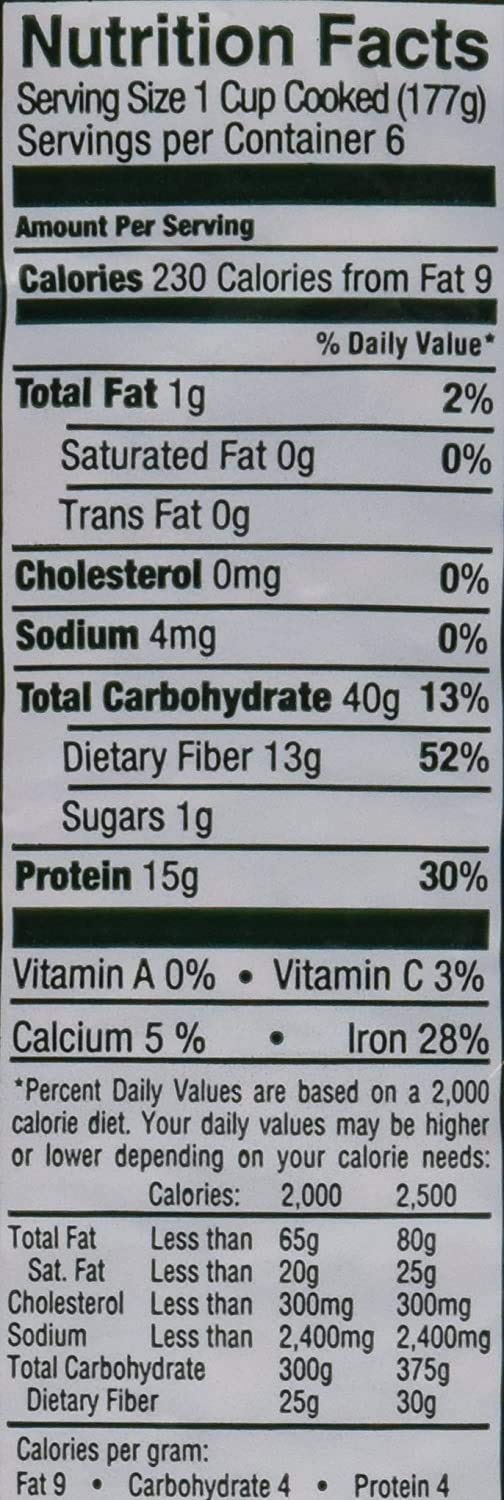
Item Name: Camellia Brand Dry Blackeyed Peas, 2 Pound Bag
Value: 32.0
Unit: Fl Oz

Price: 12